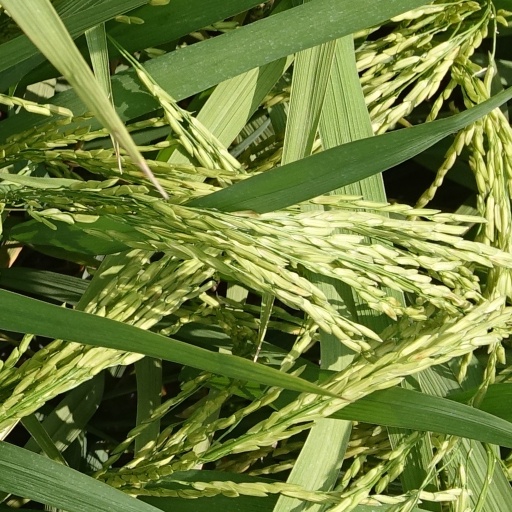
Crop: rice